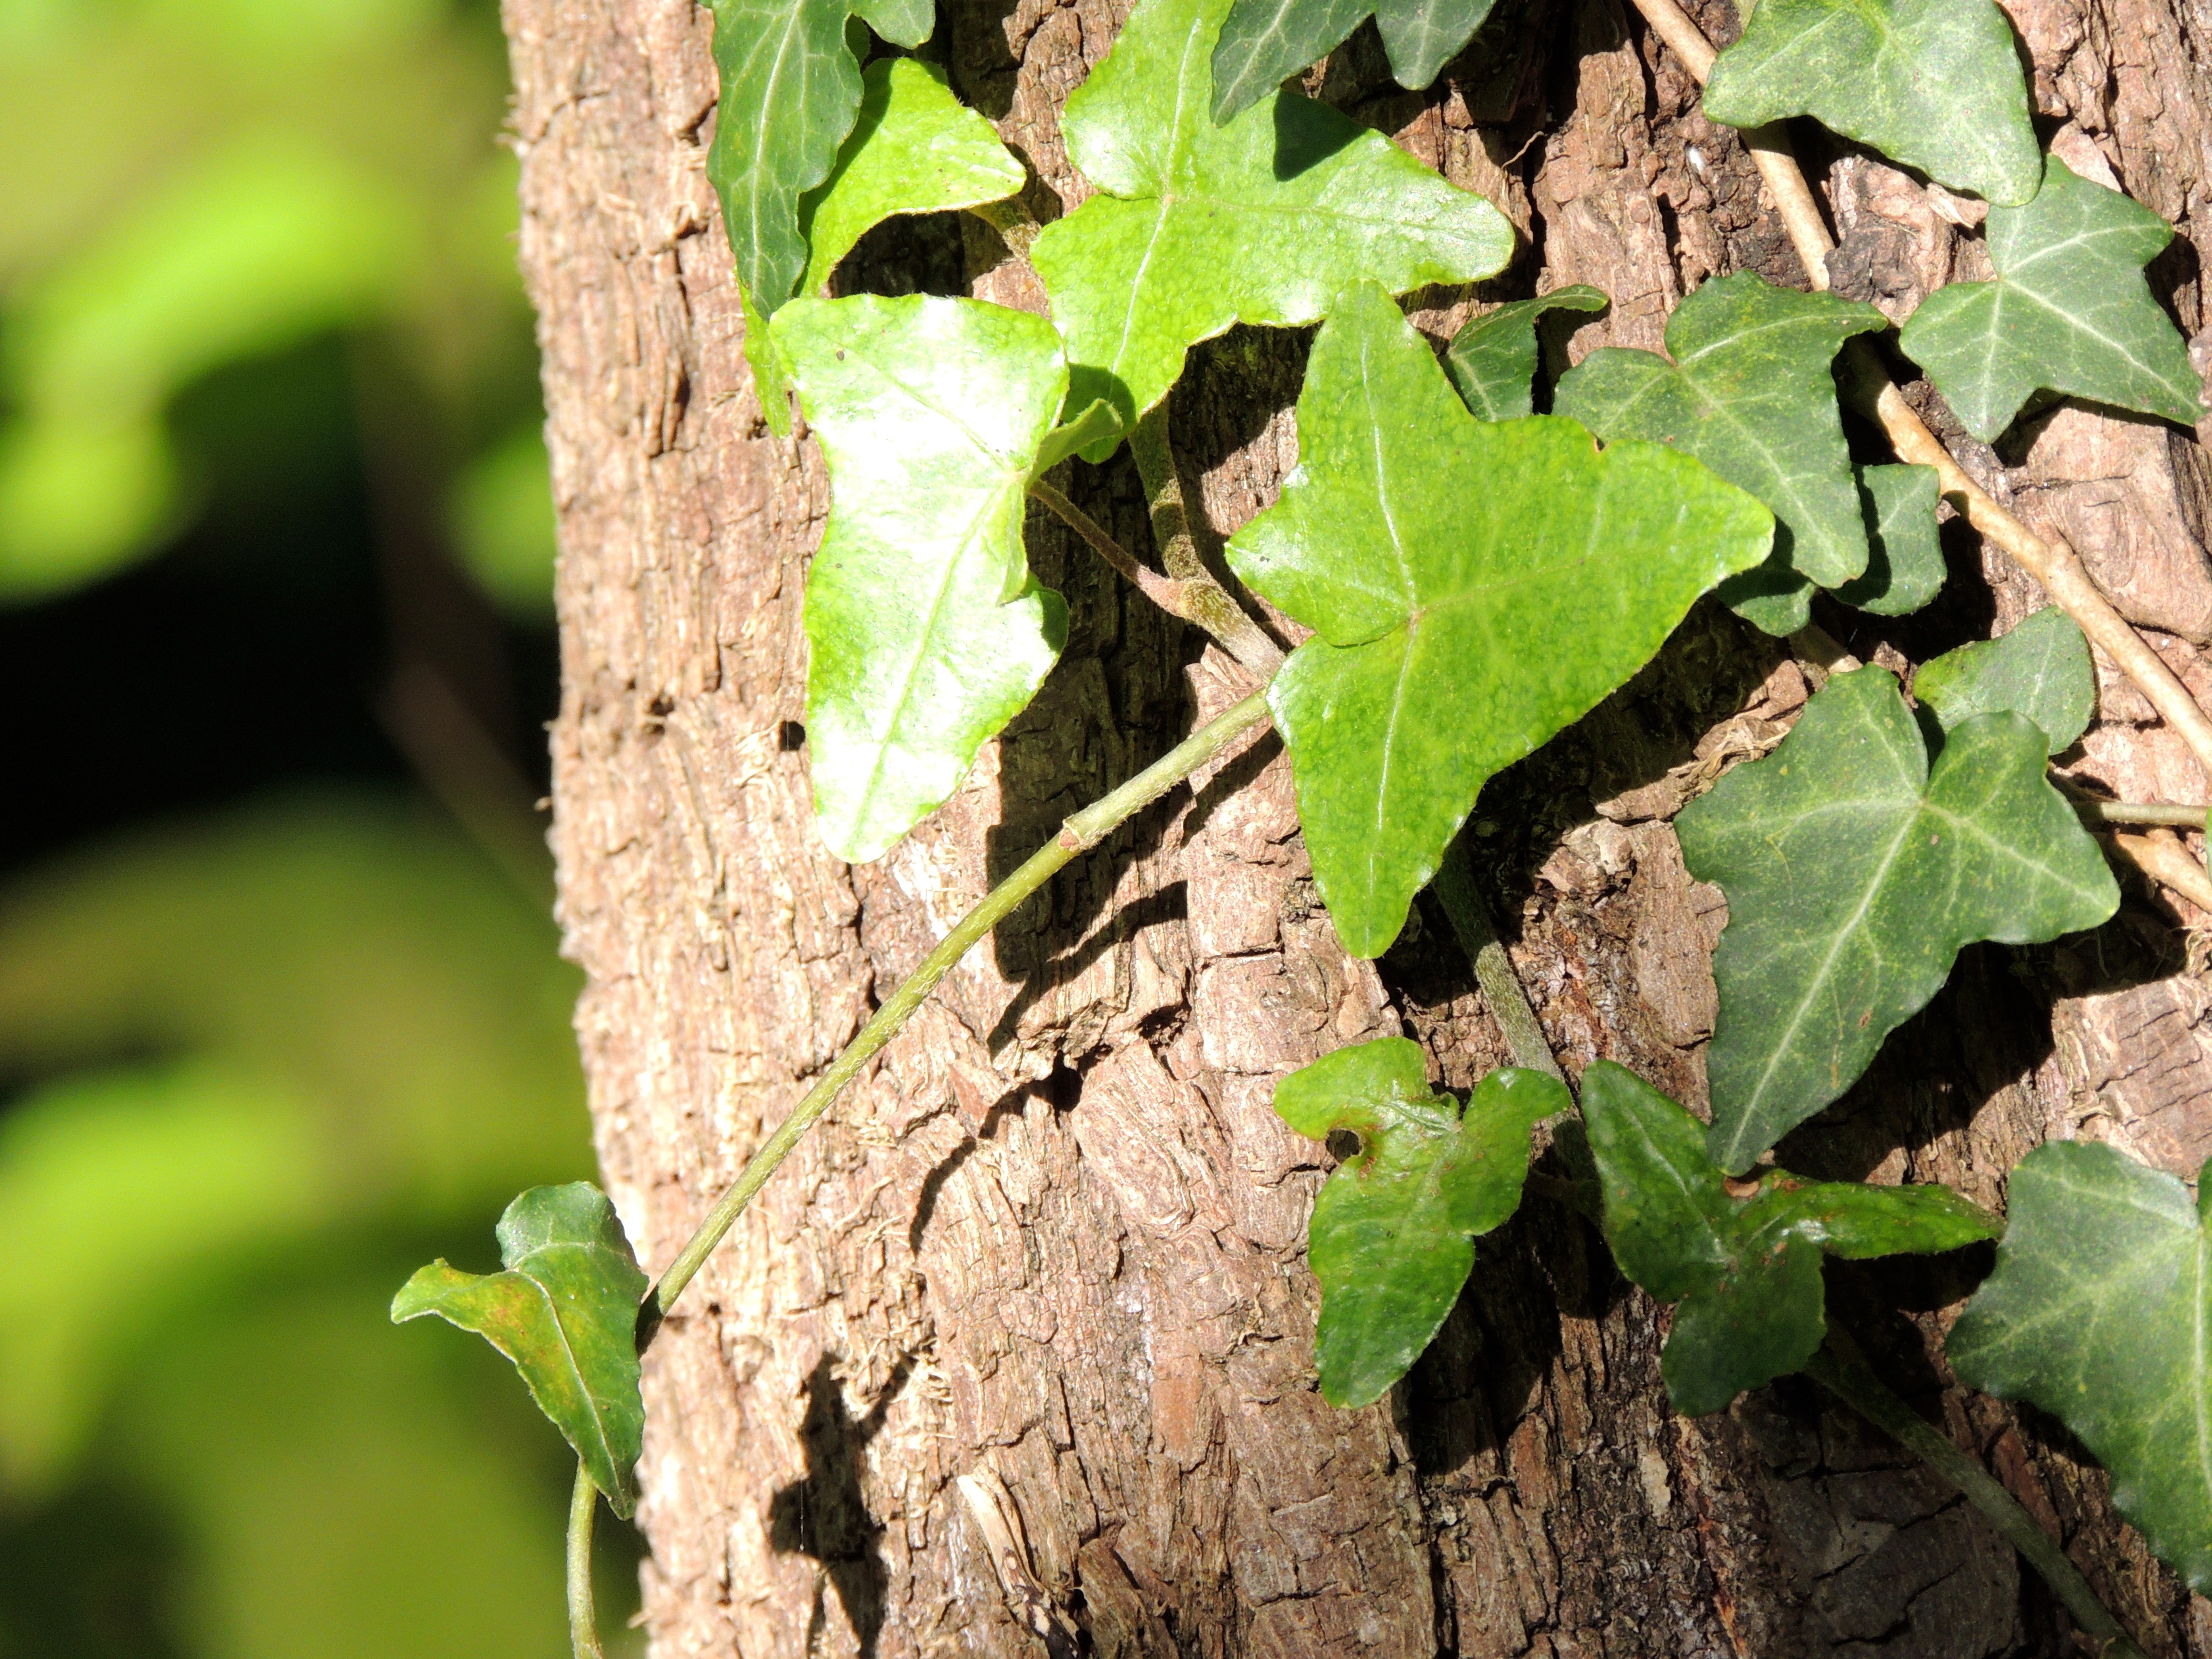
tree, forest, plant, leaf, flower, bark, food, green, produce, ivy, soil, botany, climber, flora, fauna, flowering plant, annual plant, land plant